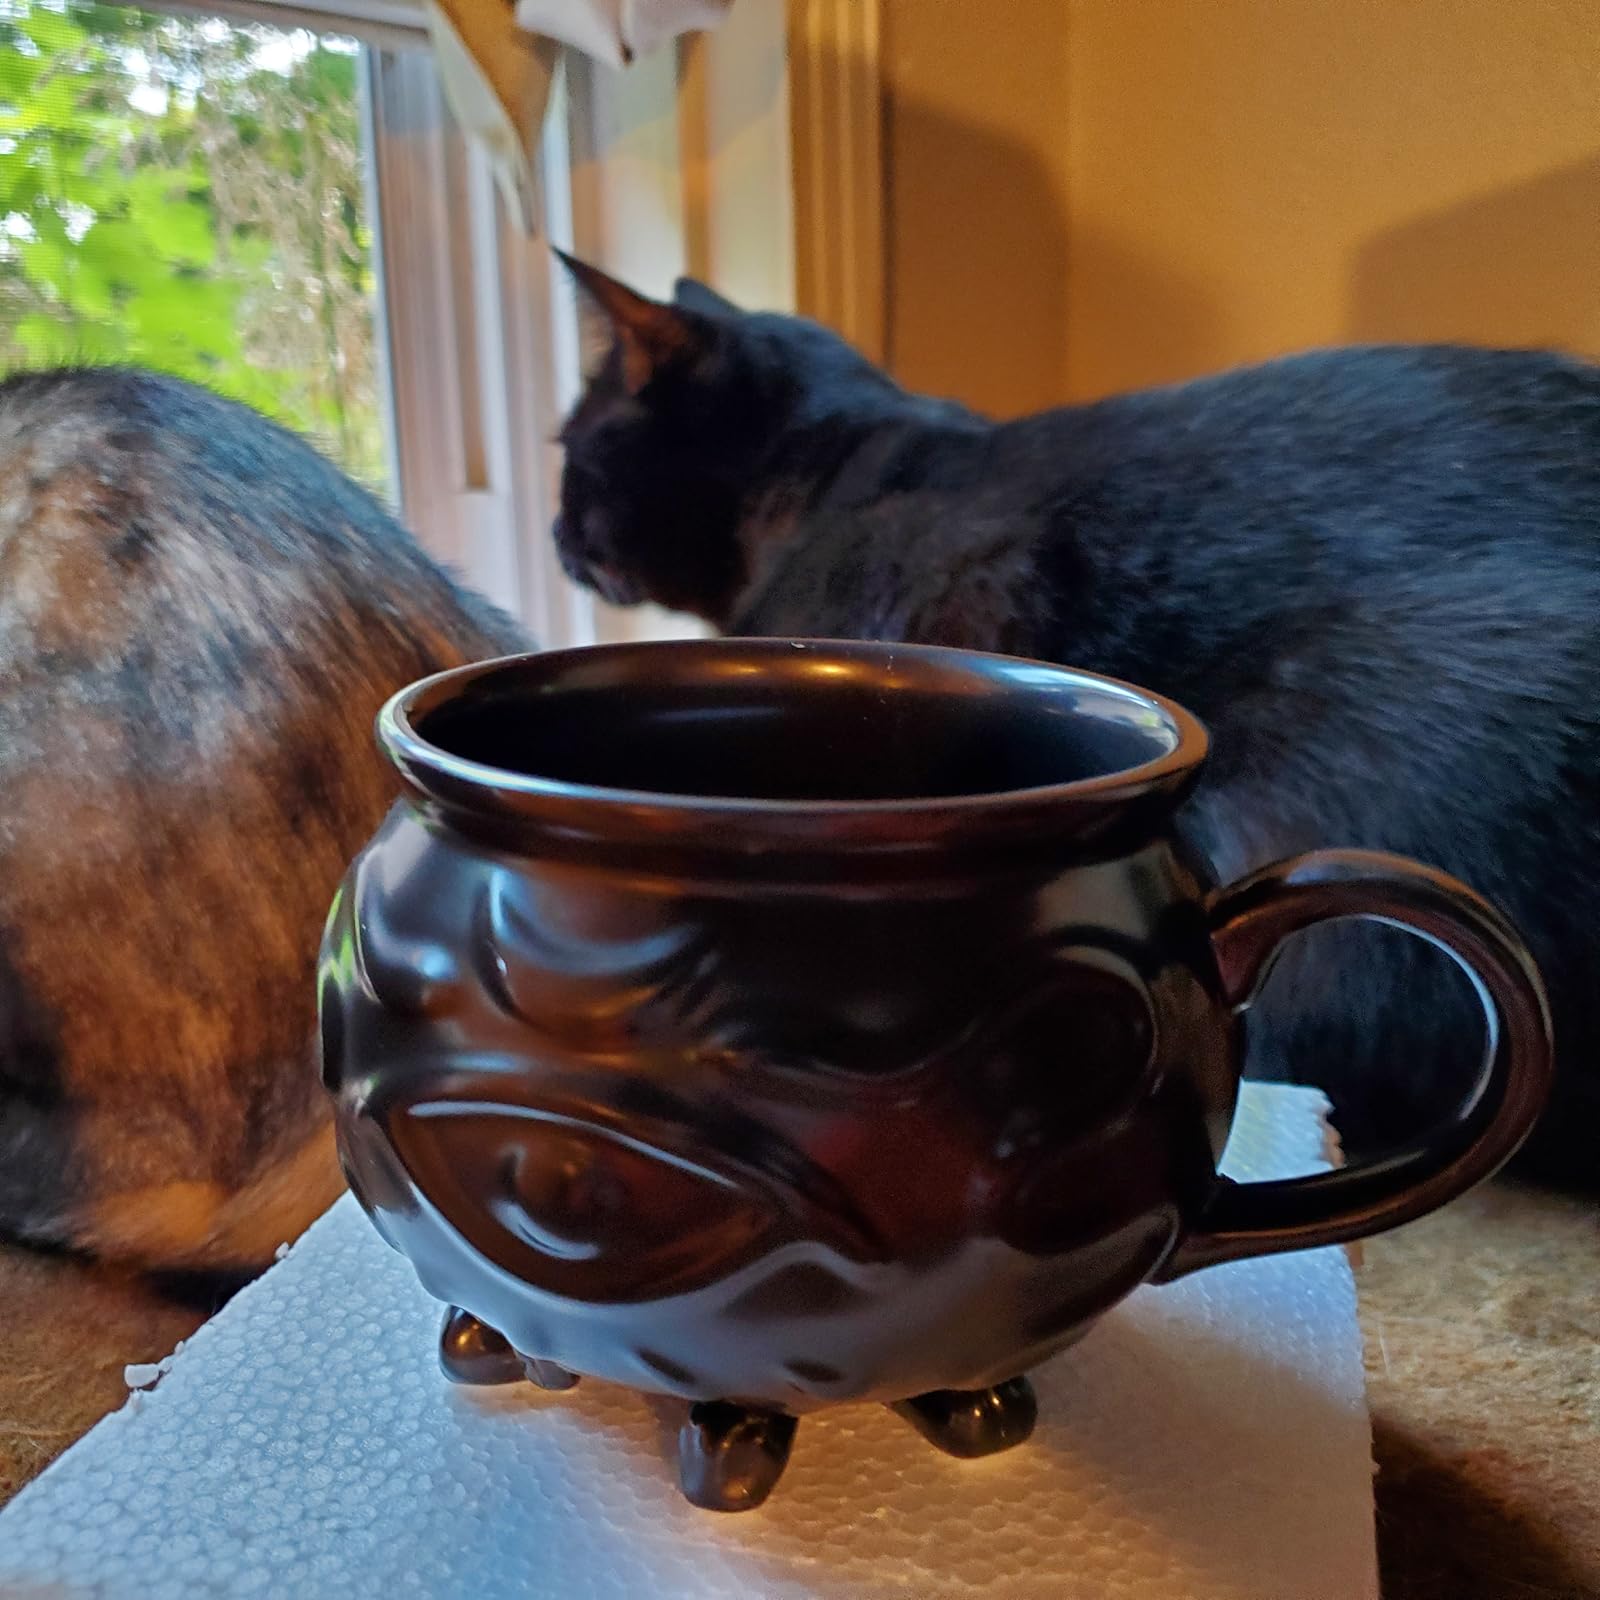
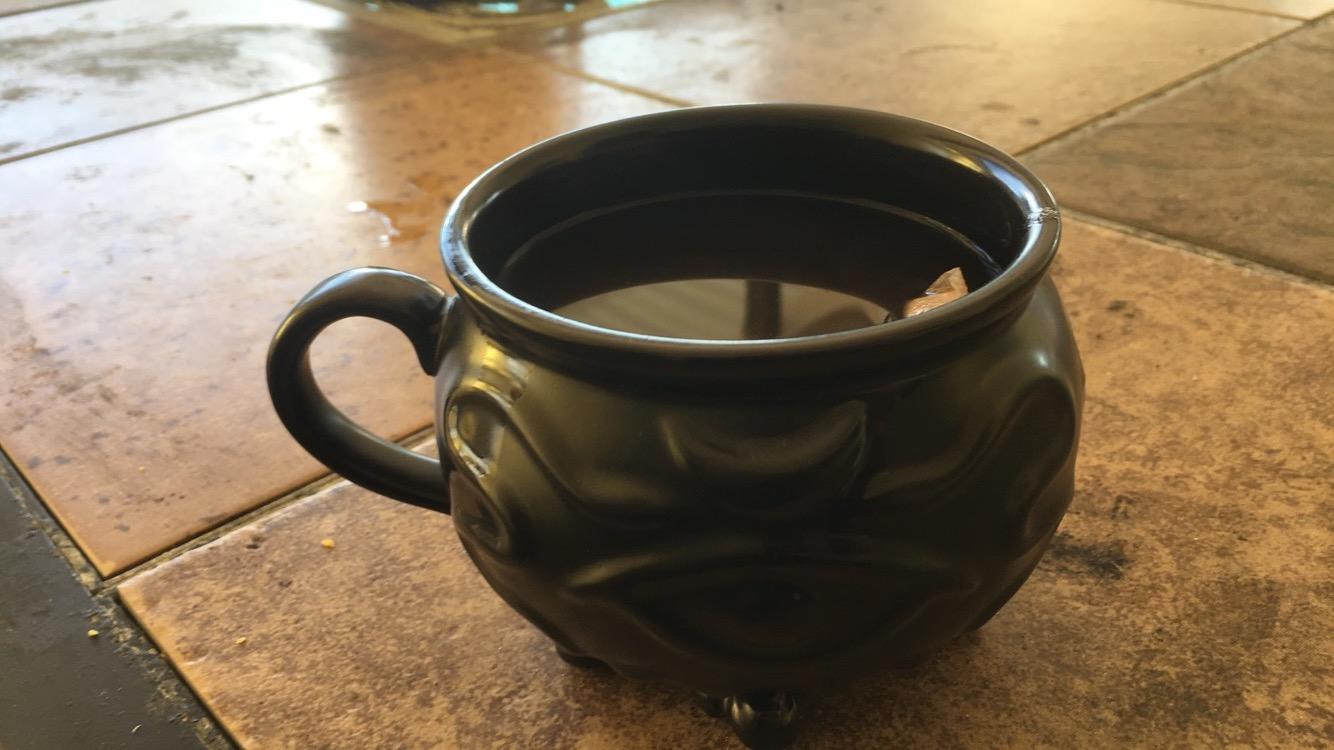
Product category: items_mug
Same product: yes